Ottestad Church

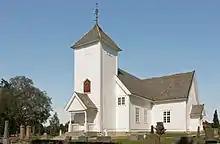
View of the church

Ottestad Church (historic: ) is a parish church of the Church of Norway in Stange Municipality in Innlandet county, Norway. It is located in the village of Ottestad. It is the church for the Ottestad parish which is part of the Hamar domprosti (deanery) in the Diocese of Hamar. The white, wooden church was built in a cruciform design in 1731 using plans drawn up by the architect Even Baardset. The church seats about 350 people.